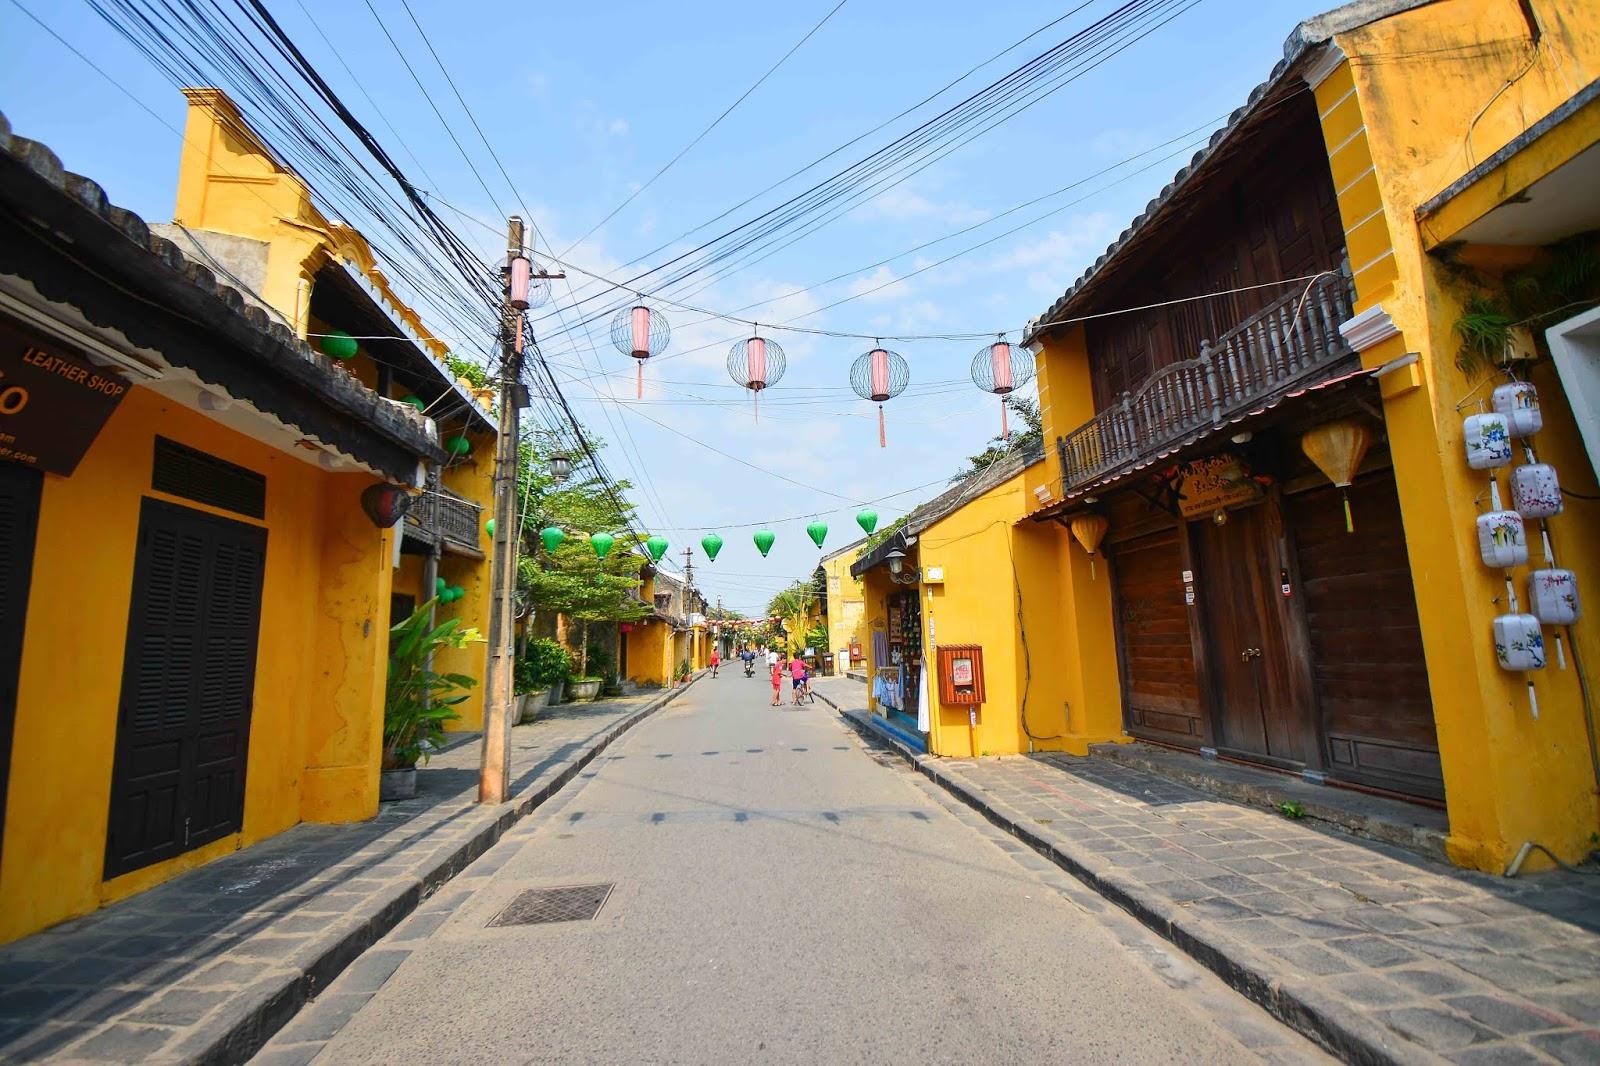
đây là khung cảnh xuất hiện ở bên trong một khu phố cổ